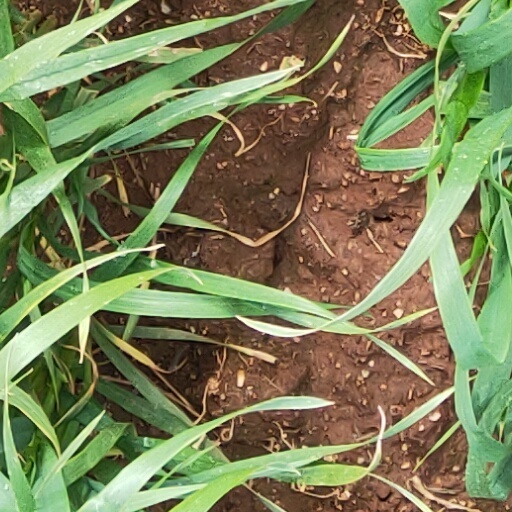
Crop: wheat